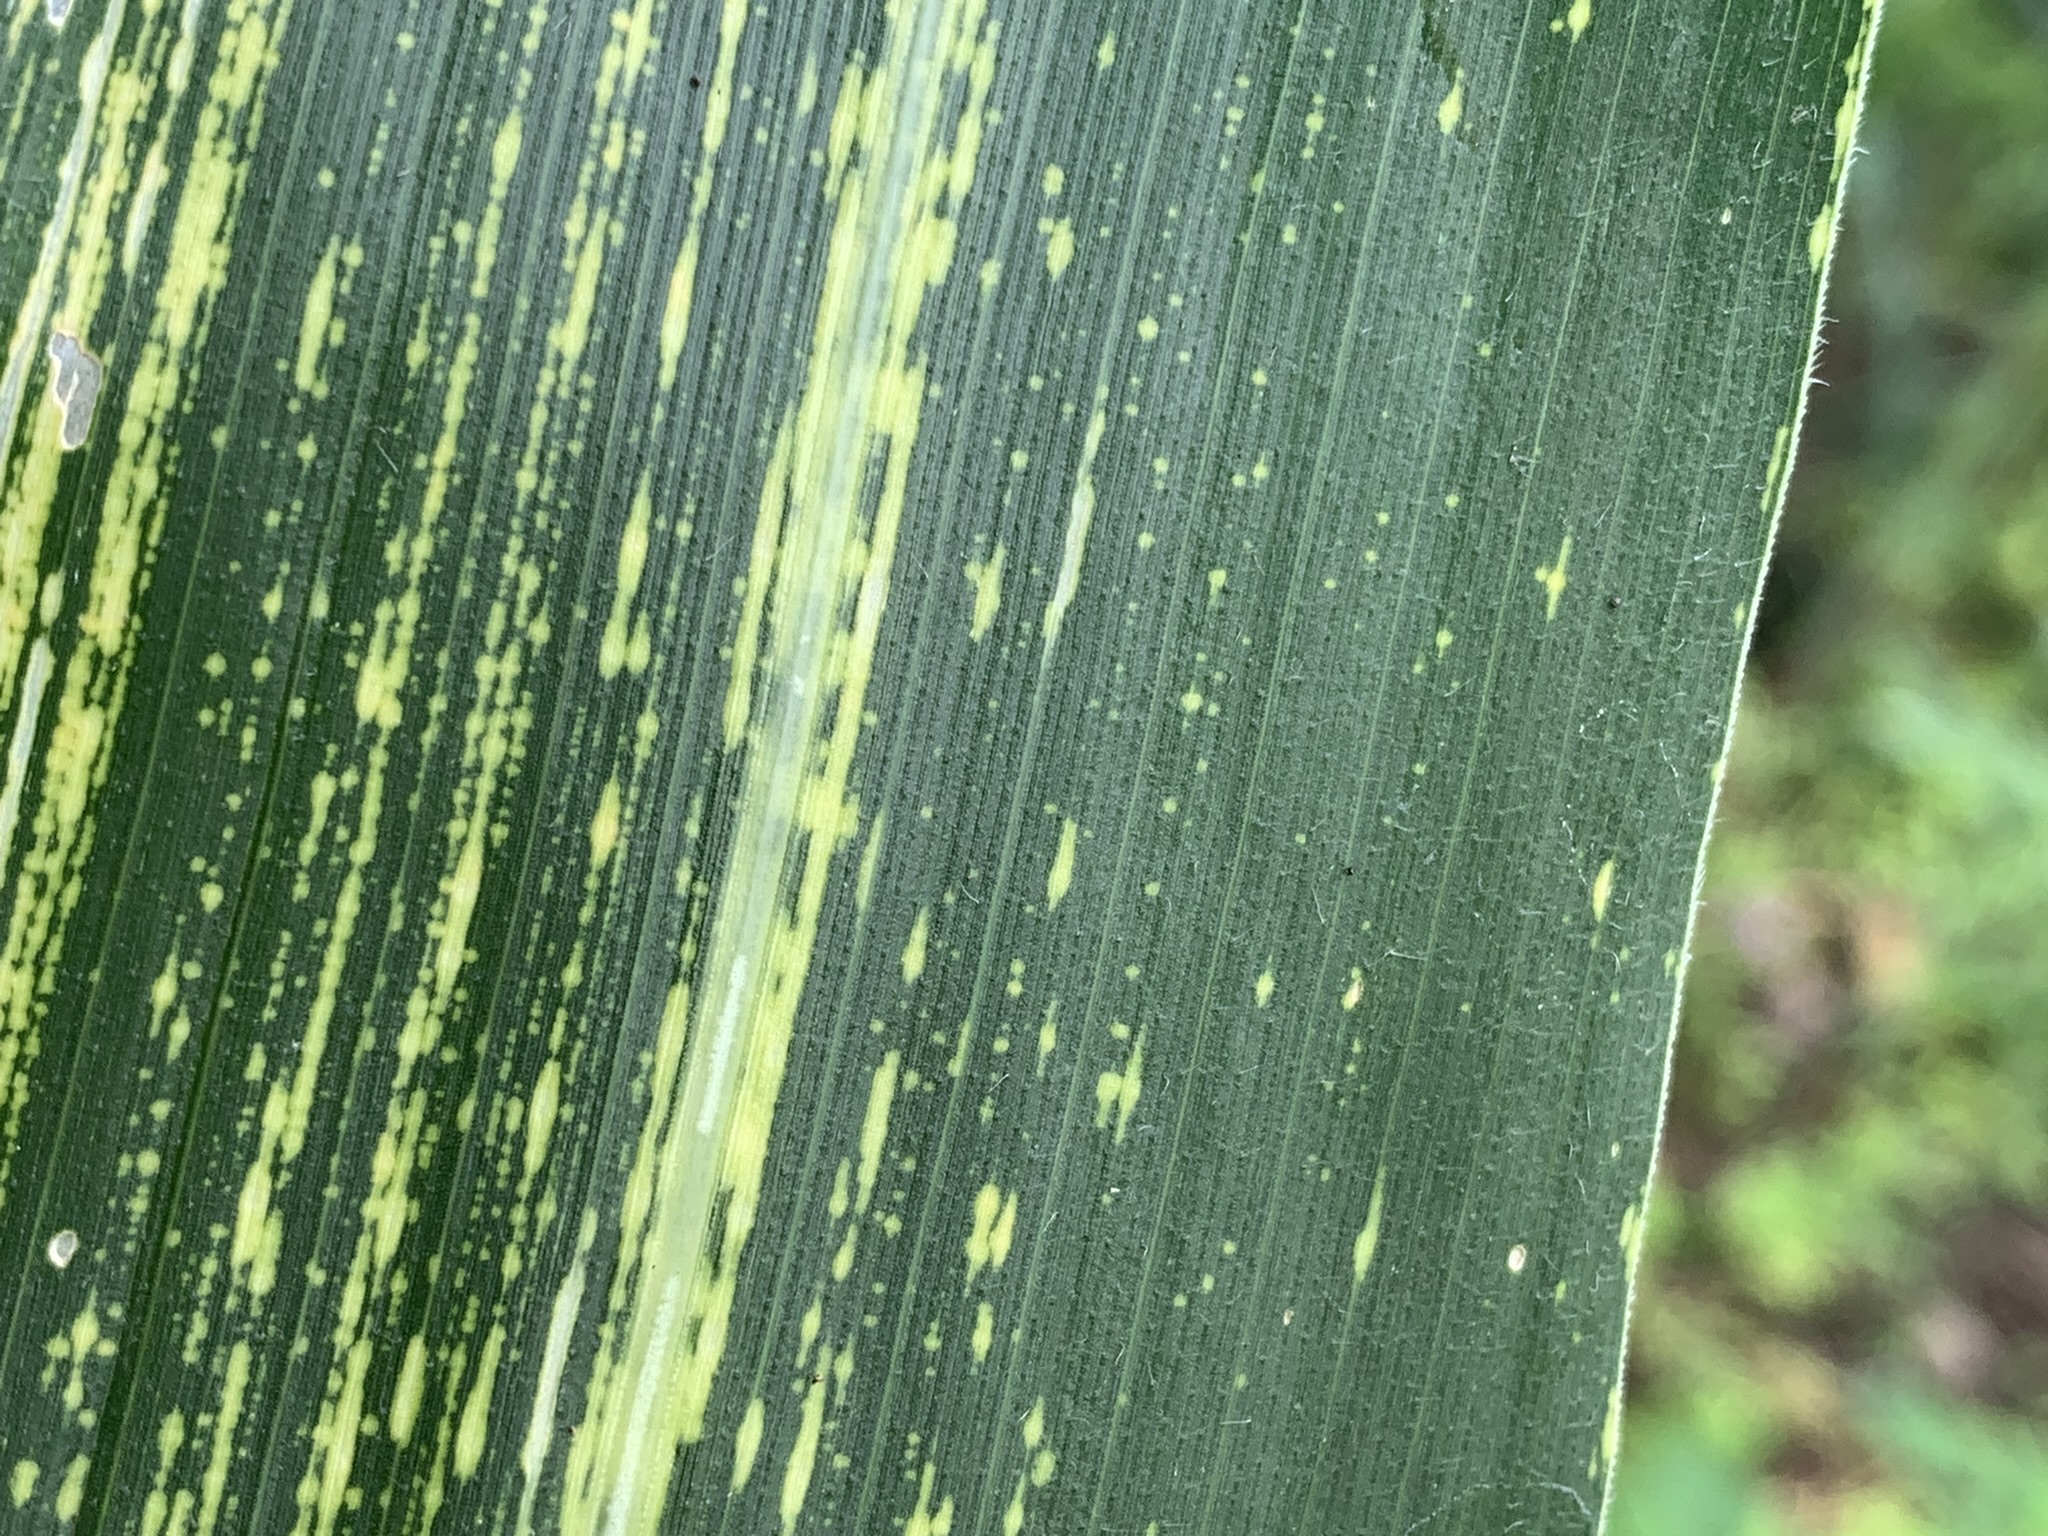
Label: MSV